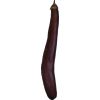
Label: Eggplant long 1